Secret Machines

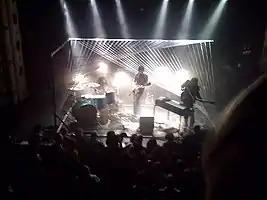
Secret Machines, performing at Metro, on October 24, 2008. Left to right: Josh Garza, Phil Karnats, Brandon Curtis.

Secret Machines are an American alternative rock band, originally from Dallas, Texas, United States, before moving to New York City. The original lineup consisted of two brothers, Brandon (vocals, bass guitar and keyboards) and Benjamin Curtis (guitar and backing vocals), and Josh Garza (drums). Benjamin left the band in March 2007 to focus on his work with School of Seven Bells, and was replaced on guitar by Phil Karnats. The re-activated band is a two-piece, with the remaining members being Brandon Curtis and Josh Garza.